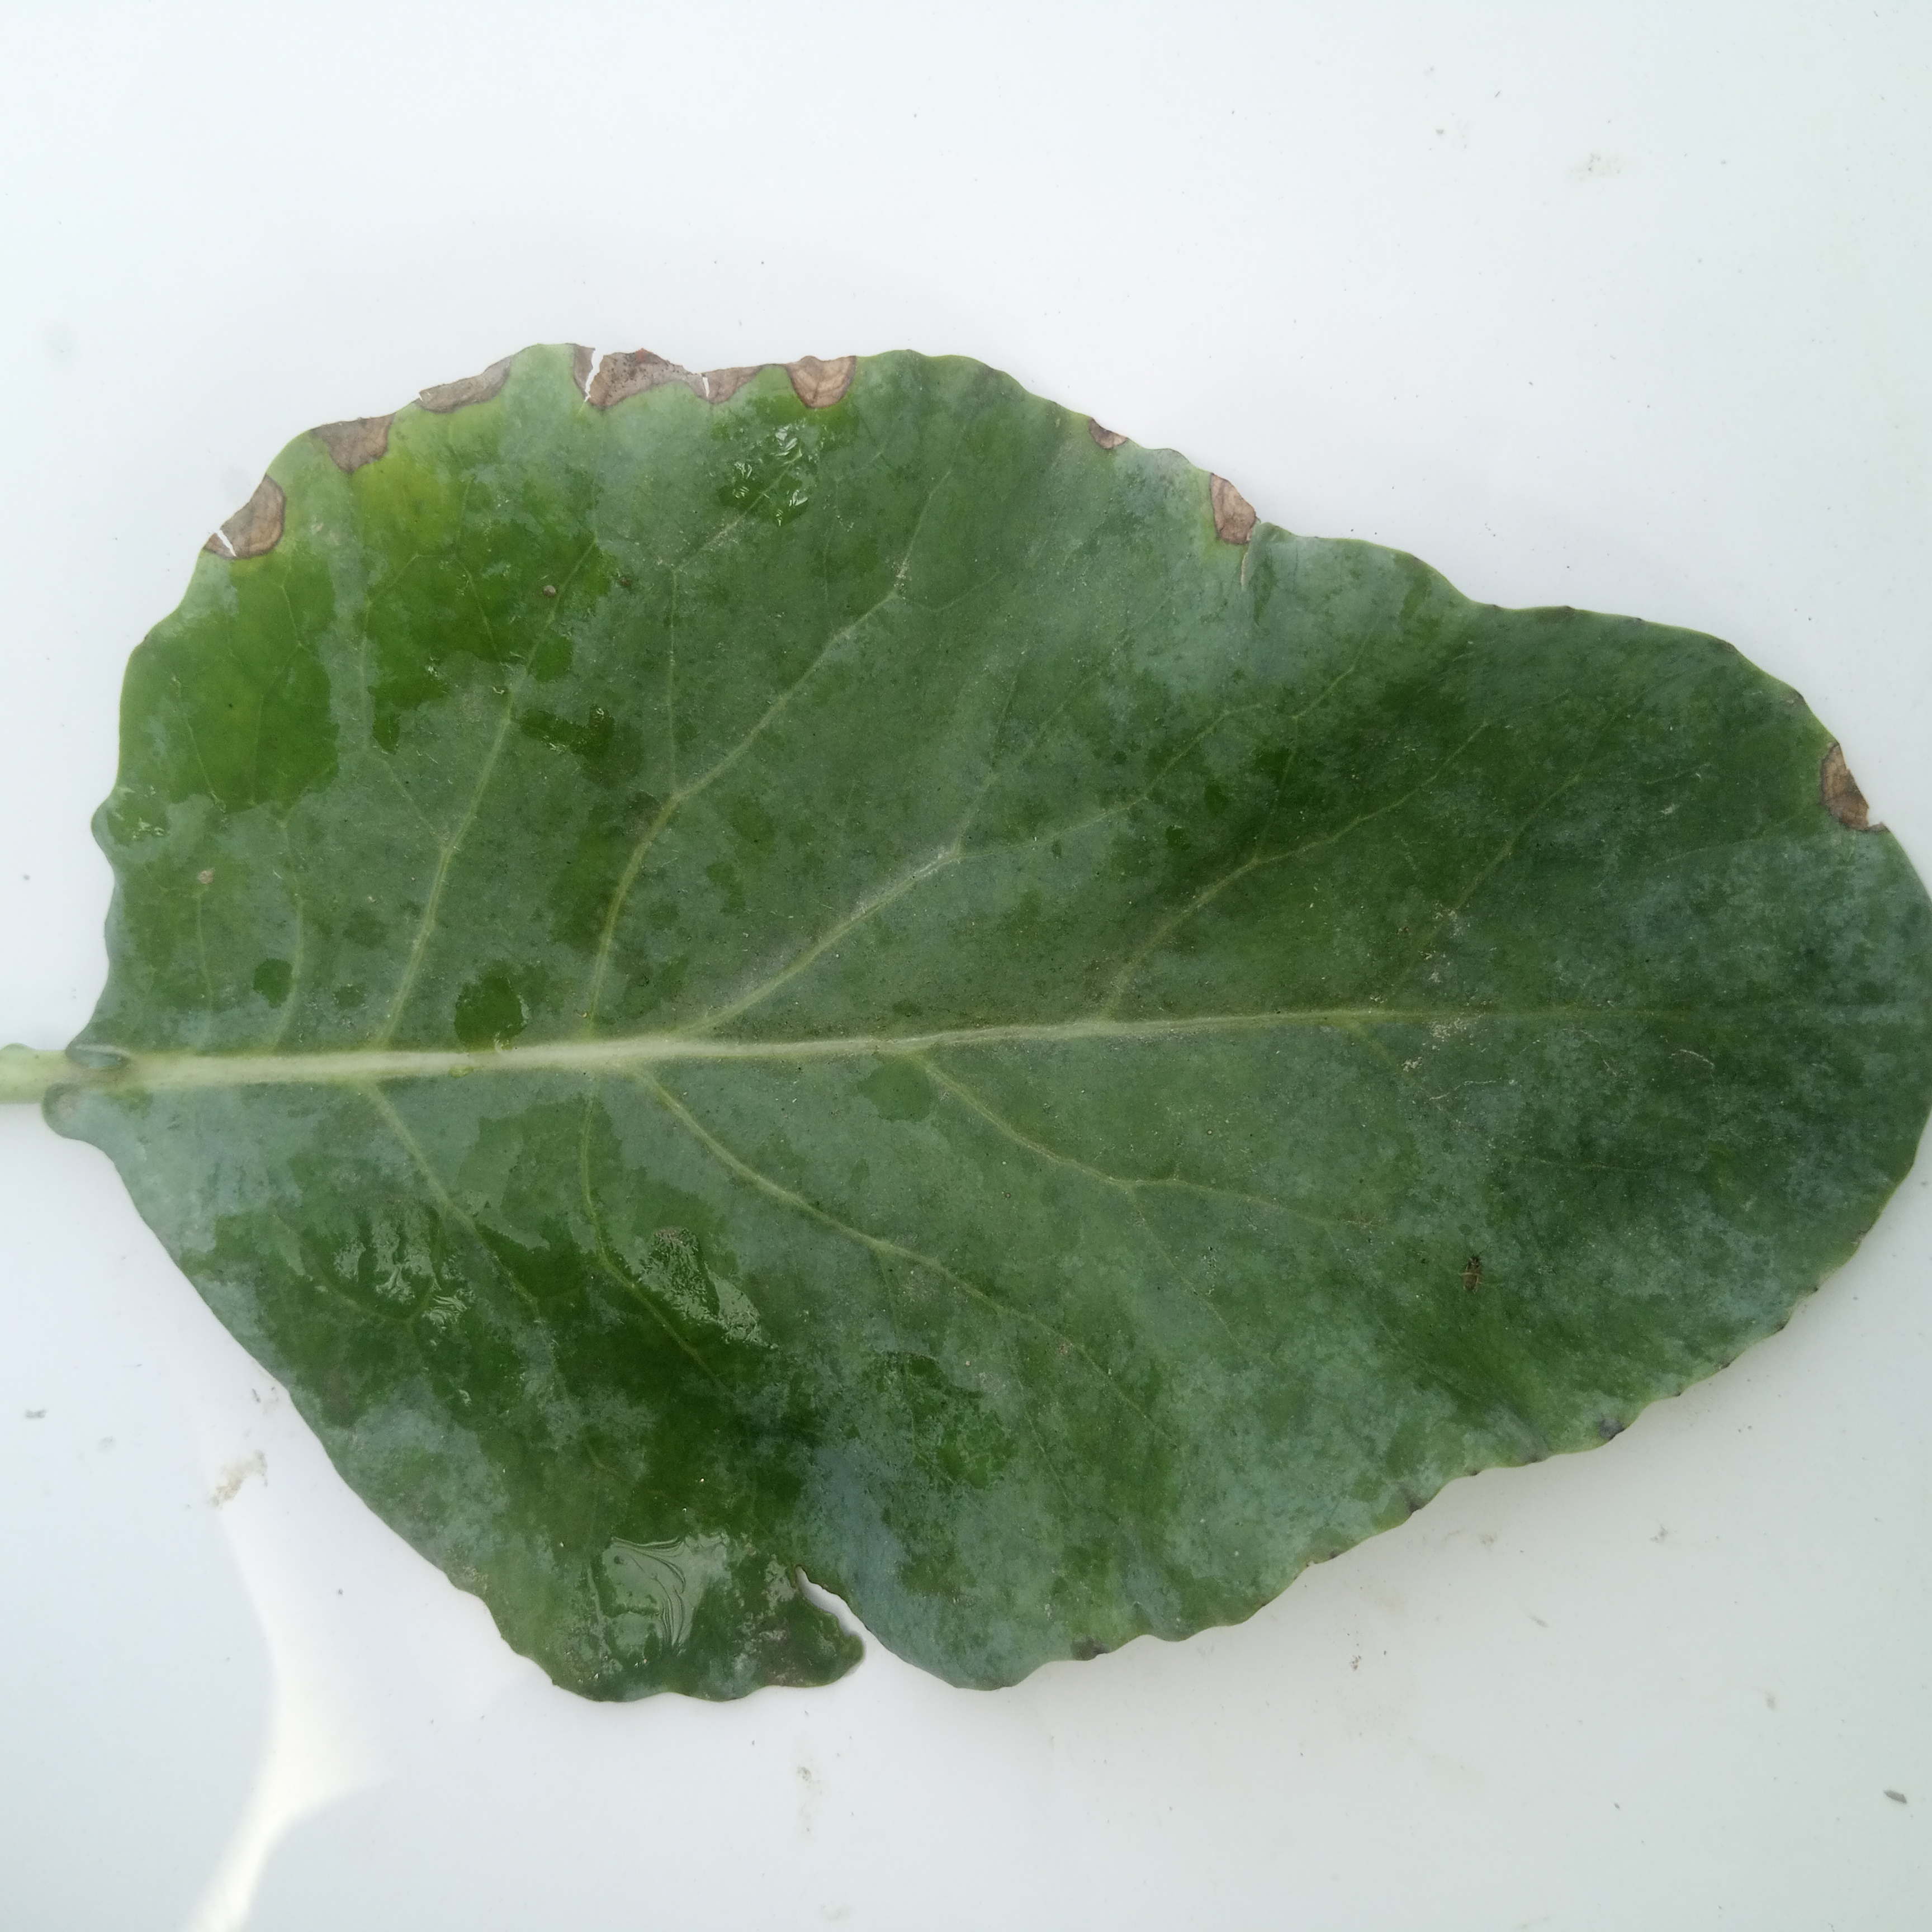
Label: Black Rot